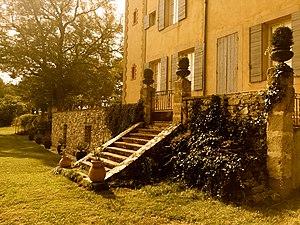
Façade du levant - La Brillanne
Le château de La Brillanne est situé à Puyricard, sur la commune d'Aix-en-Provence, sur le piedmont de la chaîne de la Trevaresse. Plusieurs remaniements successifs ont progressivement modifié le bâtiment d'origine, contribuant ainsi à lui donner son style architectural actuel.